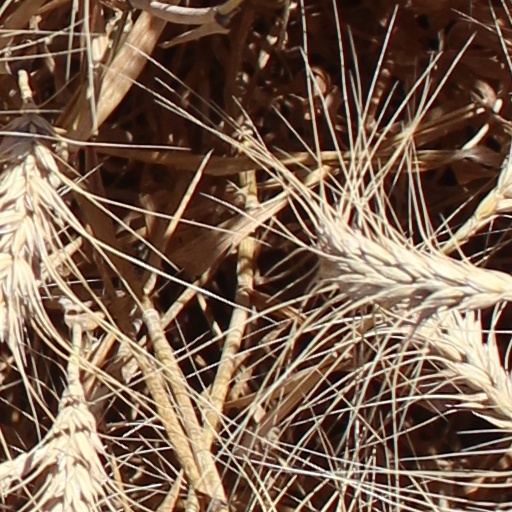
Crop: wheat